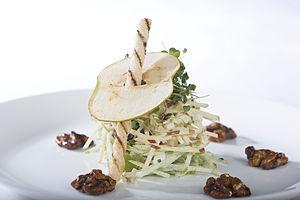
La cuisine à New York aux États-Unis offre plusieurs spécialités culinaires trouvant souvent leurs origines chez les immigrants arrivés sur le continent américain au fil des siècles. Les immigrants de différentes origines ont apporté leur culture culinaire, et ont intégré le plus souvent celle des autres origines.